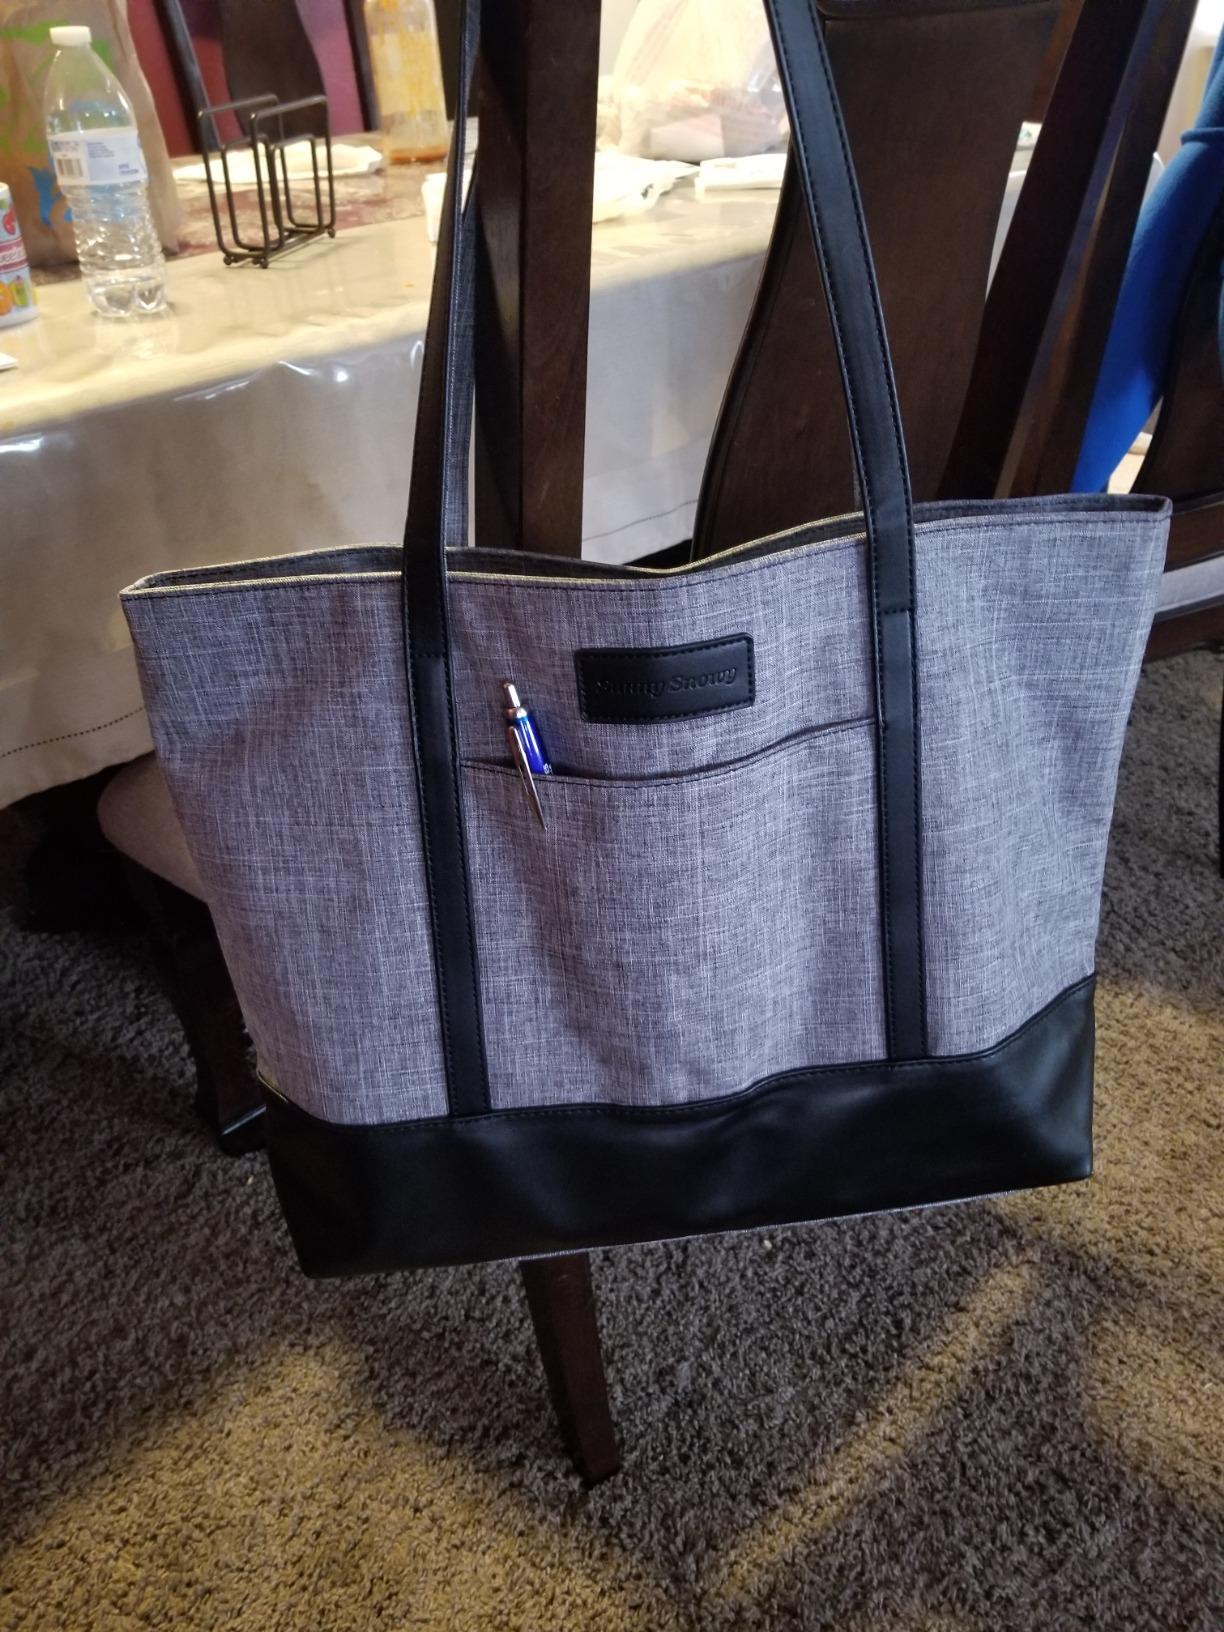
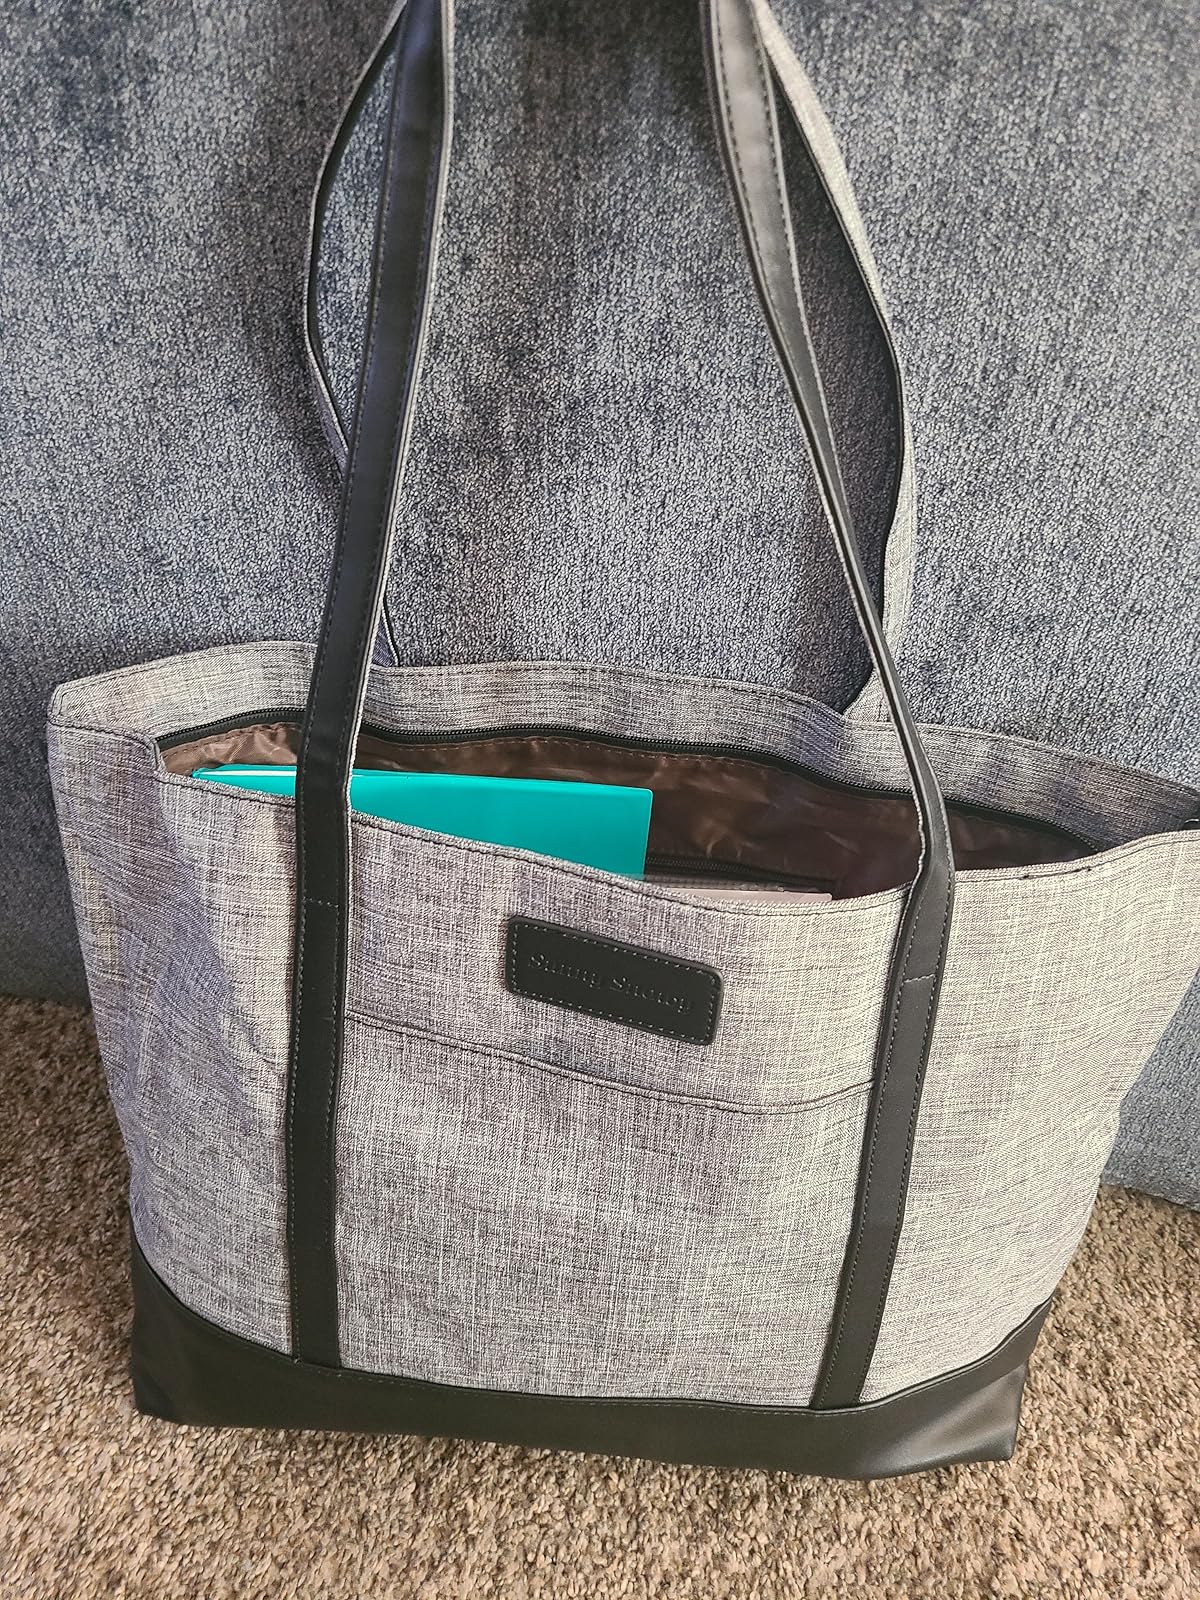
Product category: bag
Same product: yes